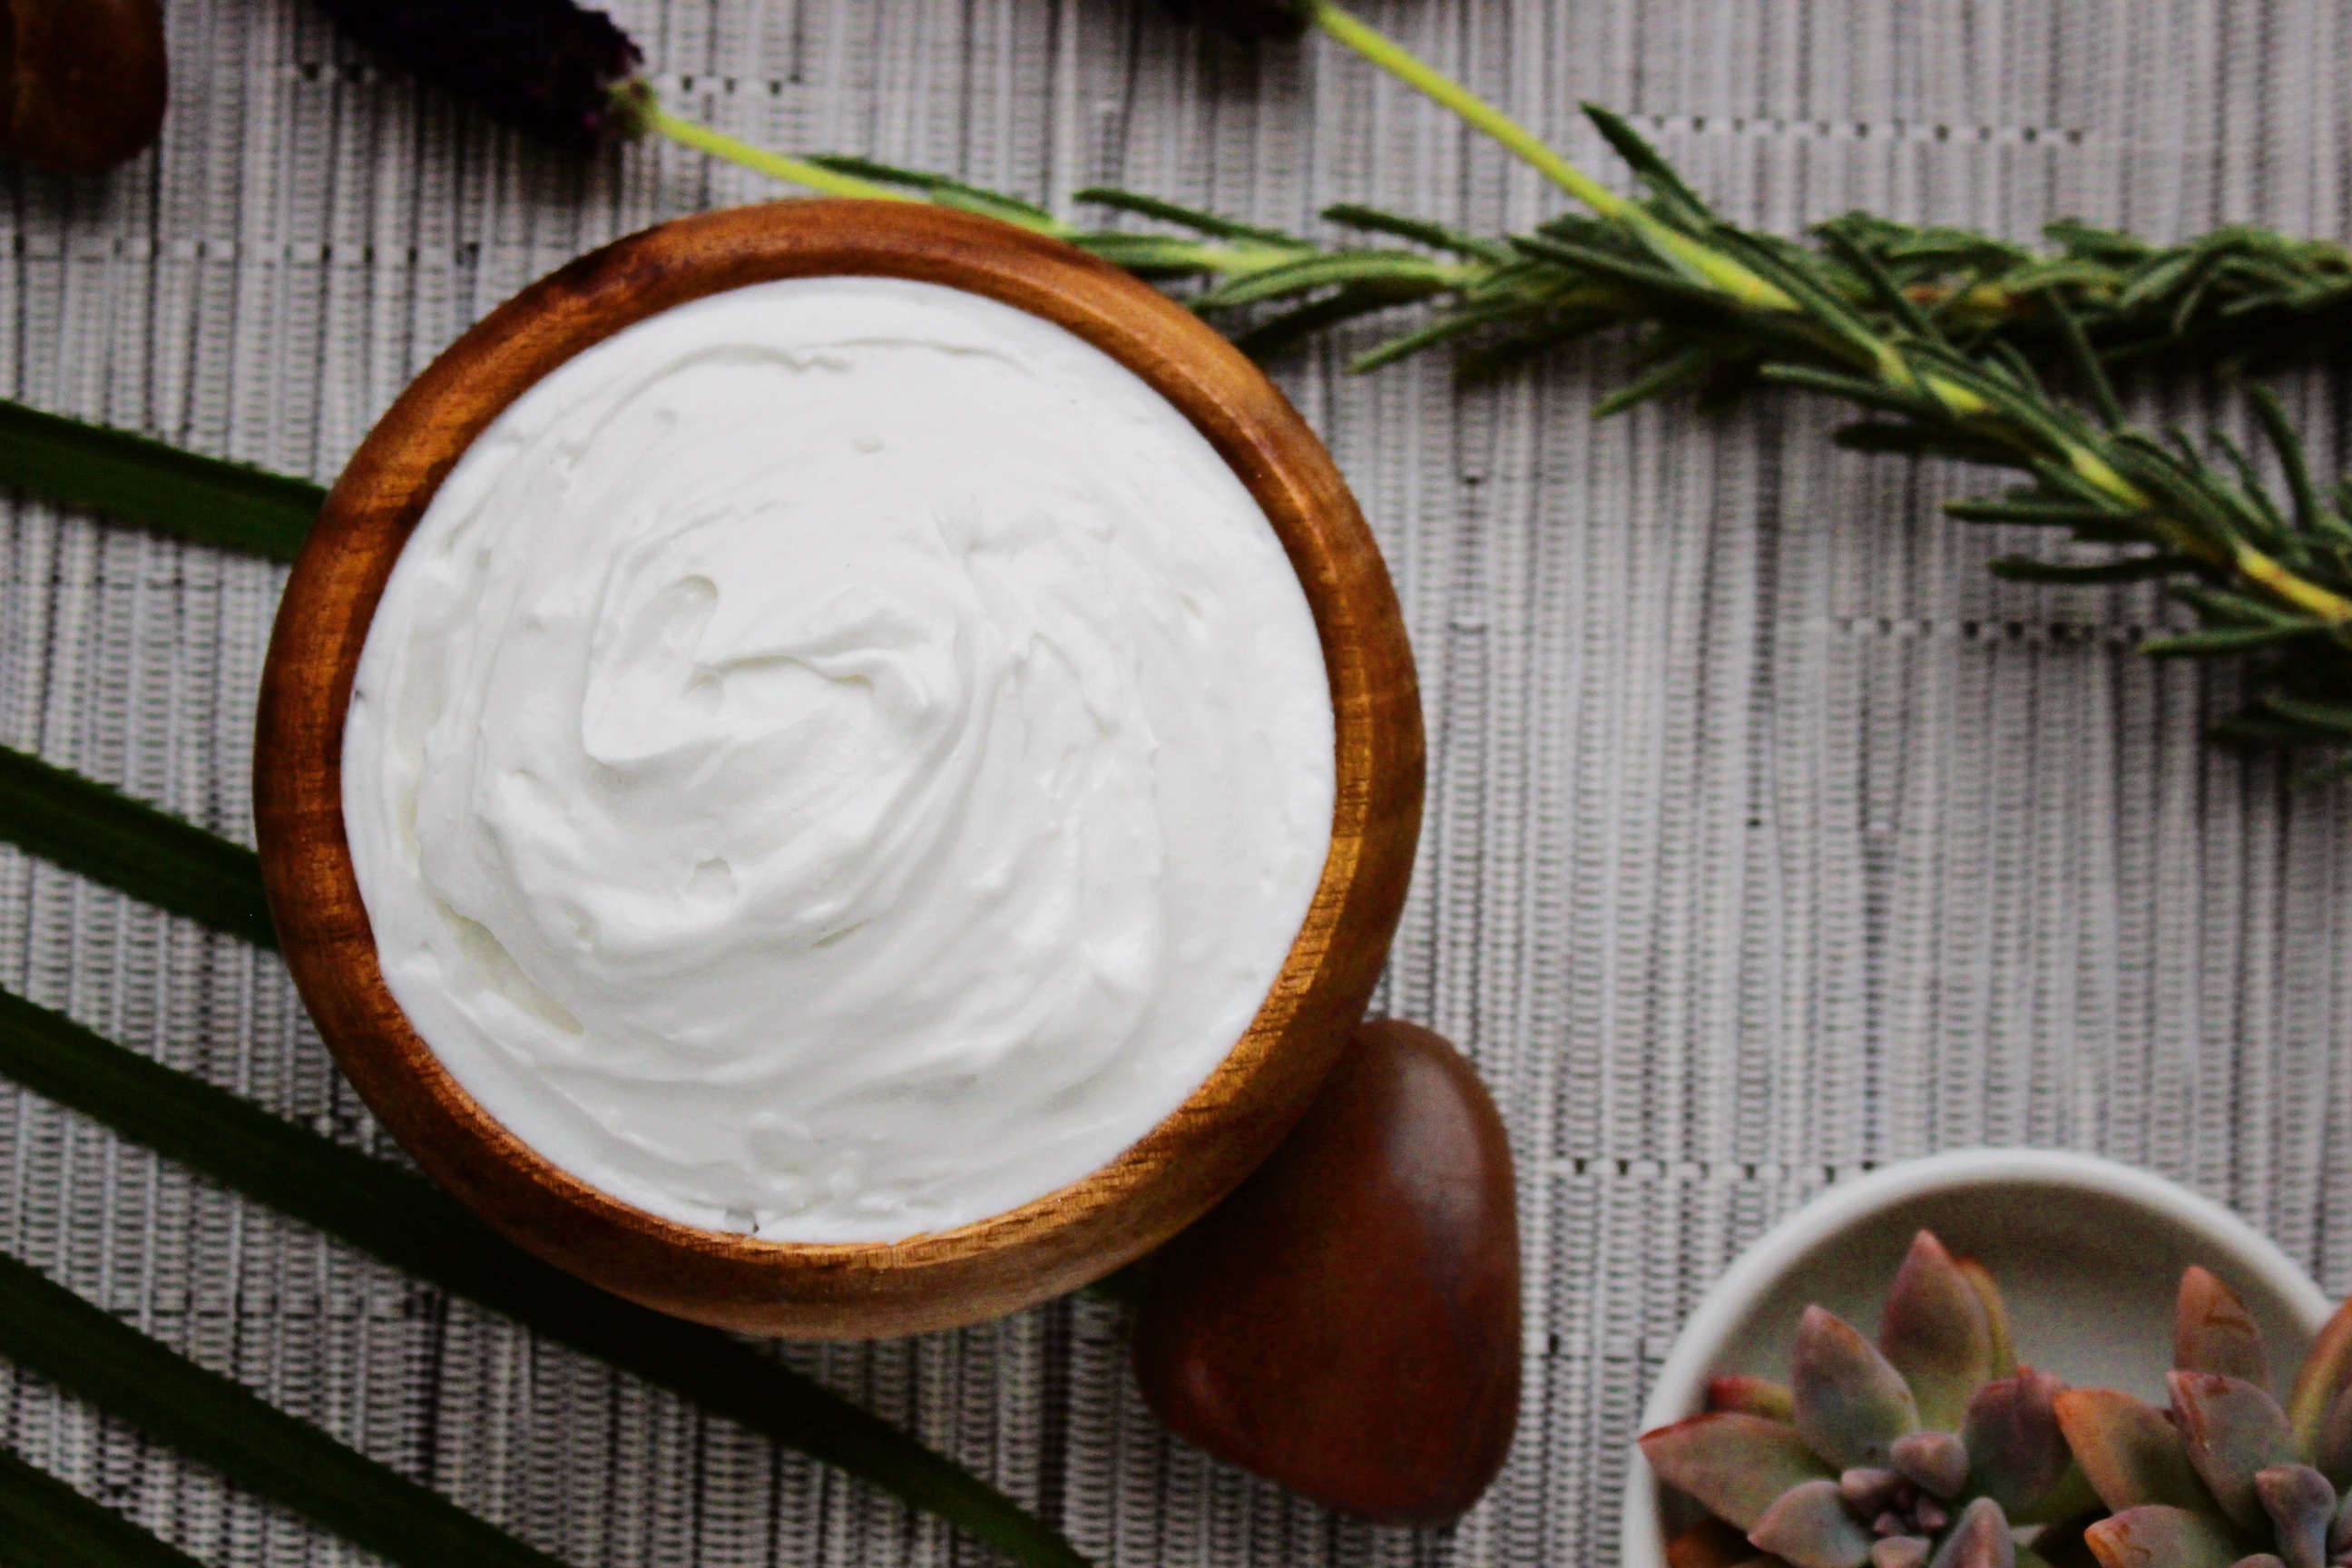
palm tree, dish, food, produce, drink, cream, still life, lavender, coconut, flavor